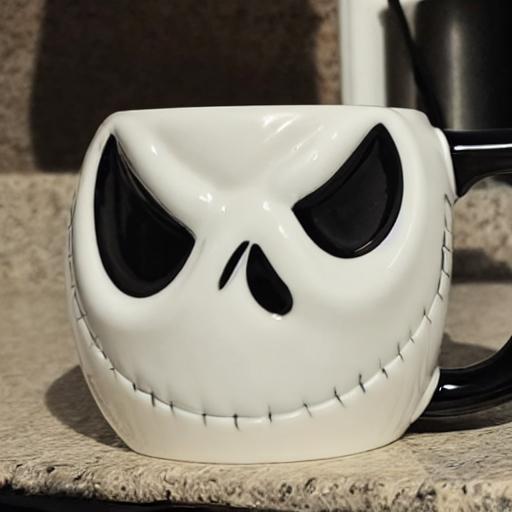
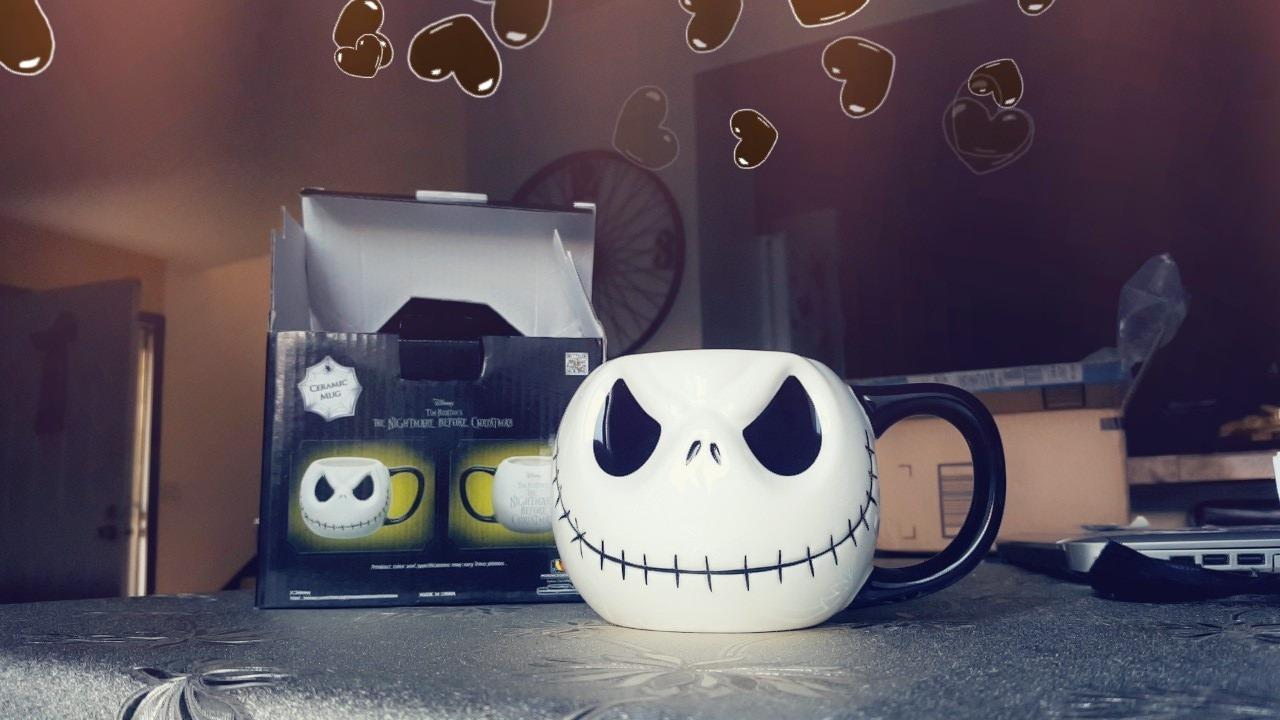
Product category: items_mug
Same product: no